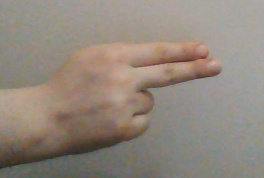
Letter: ain